Ludlow railway station

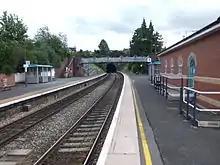
Looking south towards Ludlow Tunnel, with the ticket office on the right.

There are two platforms — platform 1 is the northbound platform (for Shrewsbury) and platform 2 is the southbound platform (for Hereford). There is level access to the ticket office and platform 1, the footbridge can now be reached by a recently installed lift from that platform. Level access to platform 2 is via a ramp down from Quarry Gardens, which also provides a ramp to the platform from the footbridge. A long path also provides a level access route that runs over the tunnel entrance between the platforms.